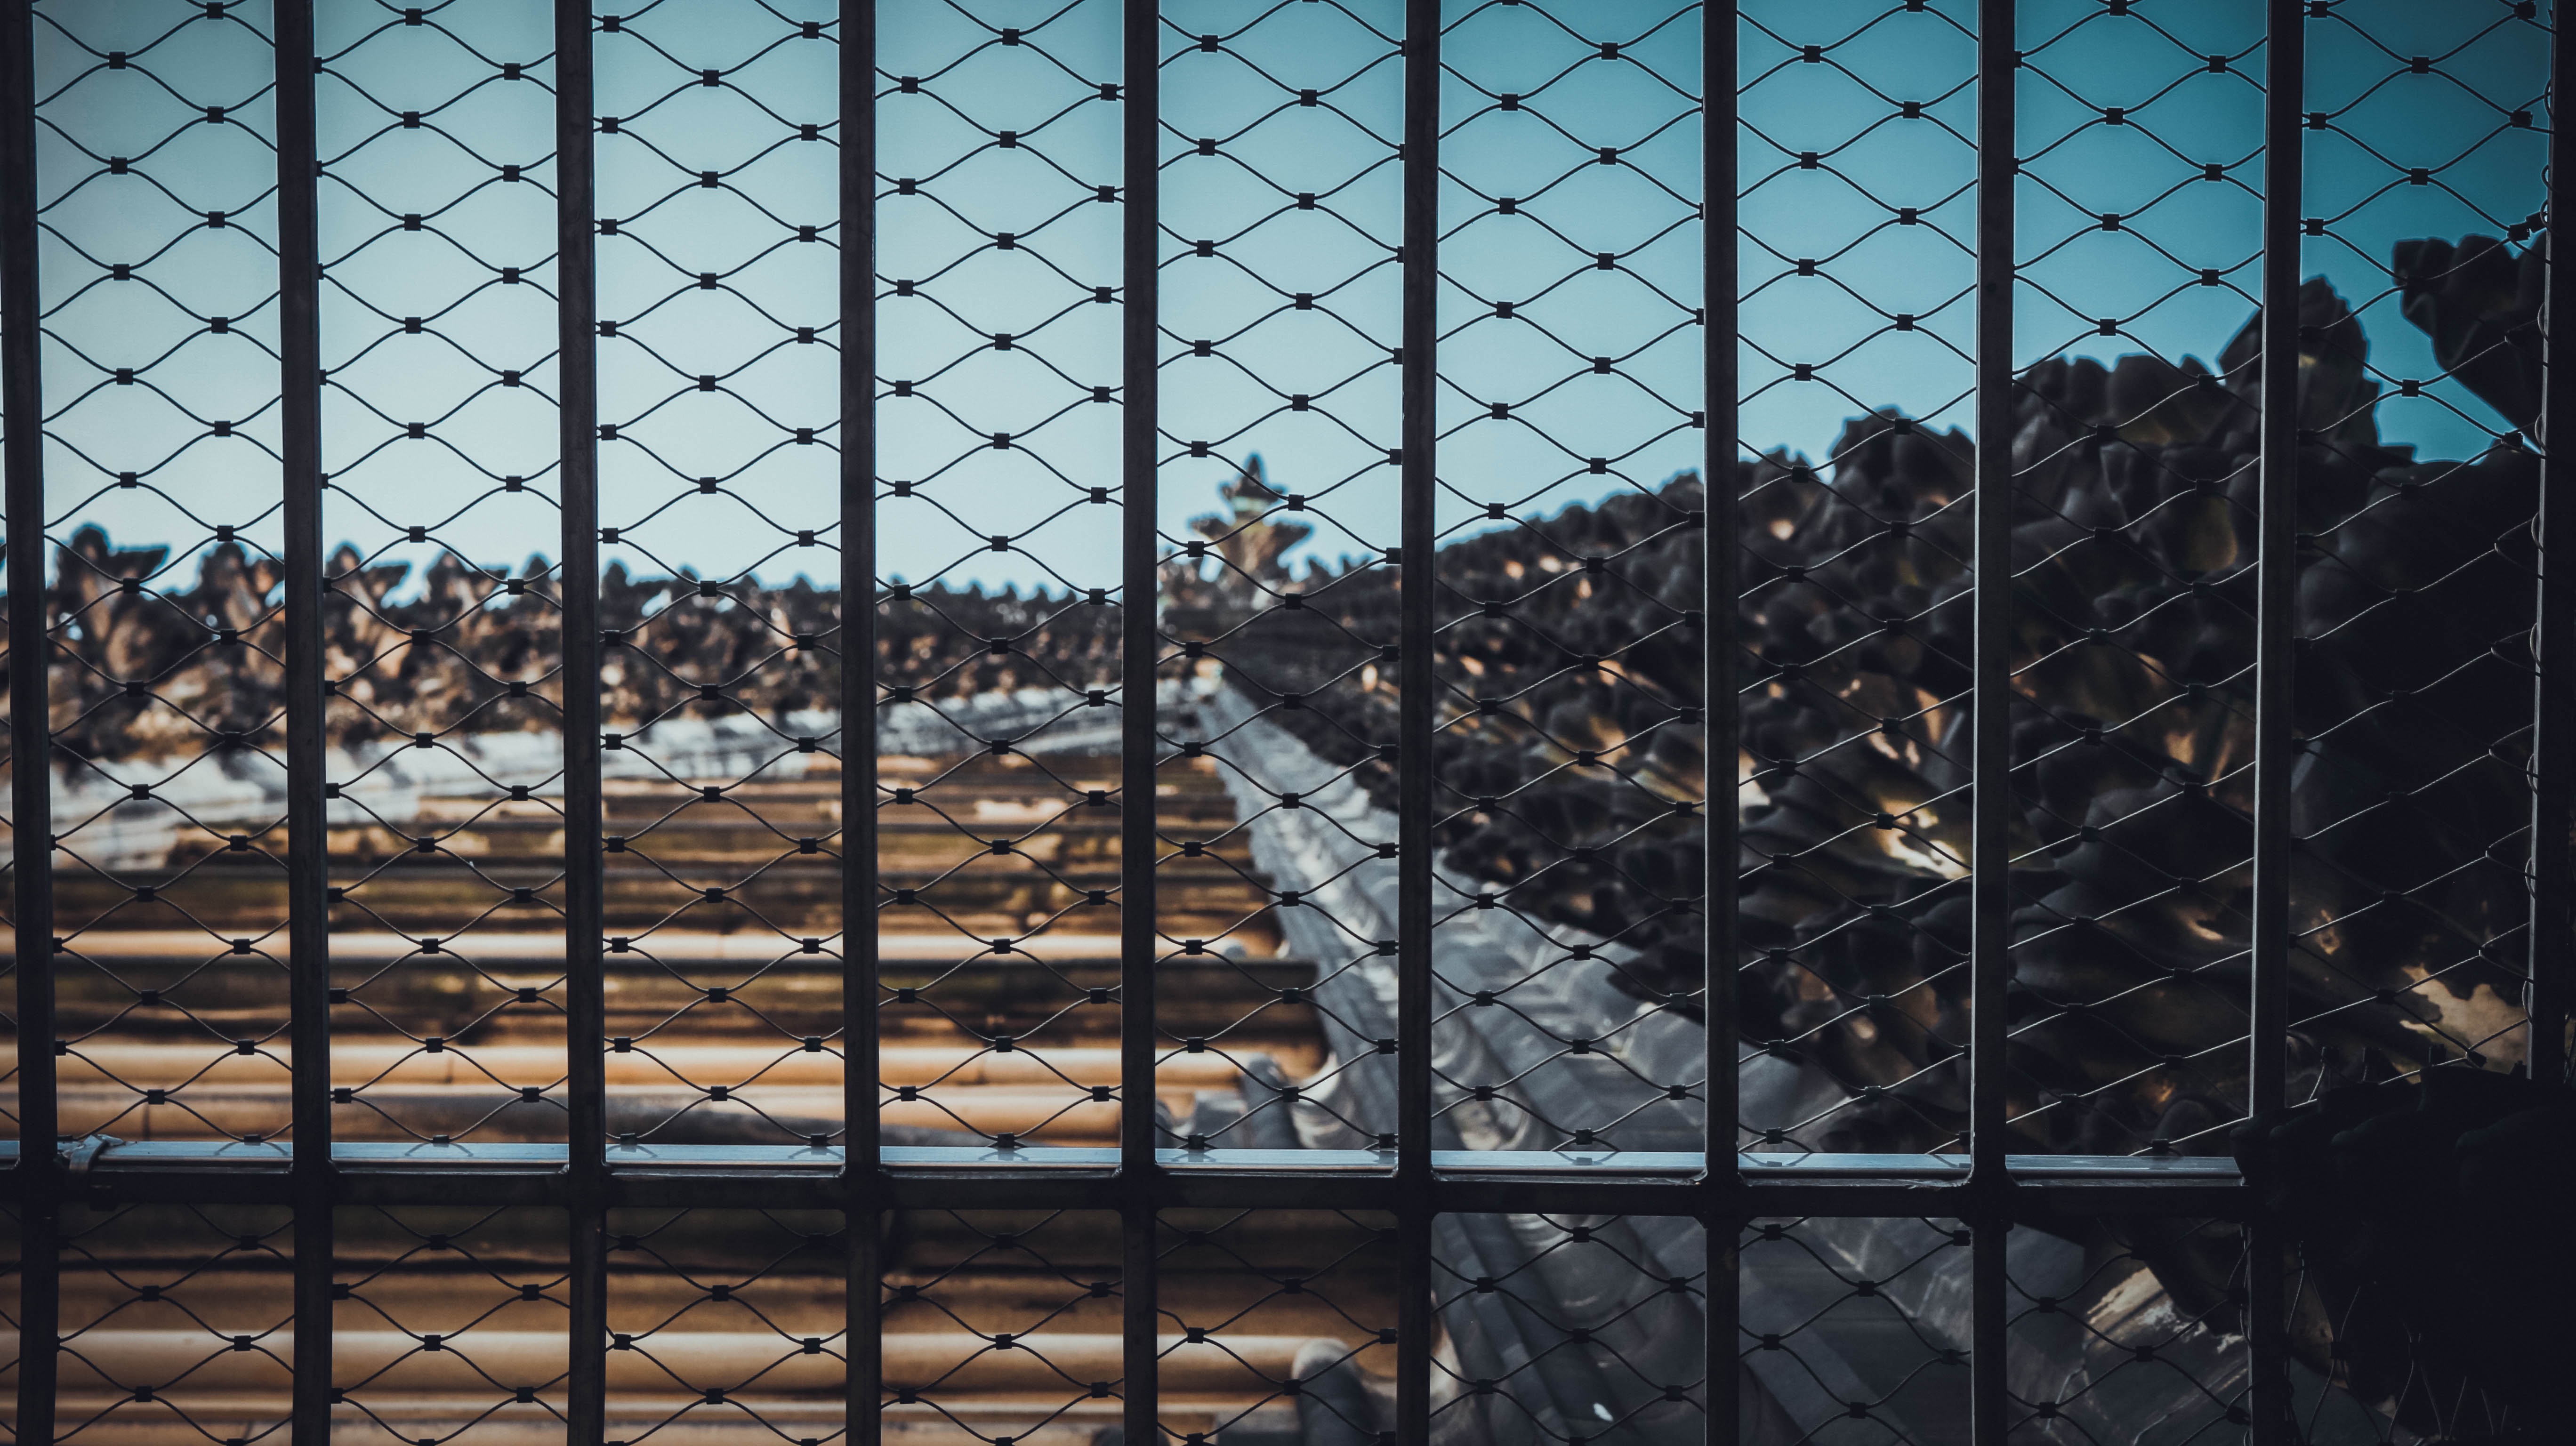
architecture, structure, window, reflection, facade, symmetry, iron, urban area, sport venue